6AK5

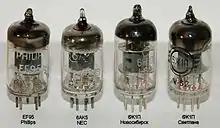
6AK5 vacuum tubes, from left to right: EF95 by Phillips, 6AK5 by NEC, 6Zh1P Russia (Novosibirsk), 6Zh1P Russia (Svetlana)

The 6AK5 vacuum tube is a miniature 7-pin sharp-cutoff pentode used as RF or IF amplifier especially in high-frequency wide-band applications at frequencies up to 400 MHz.